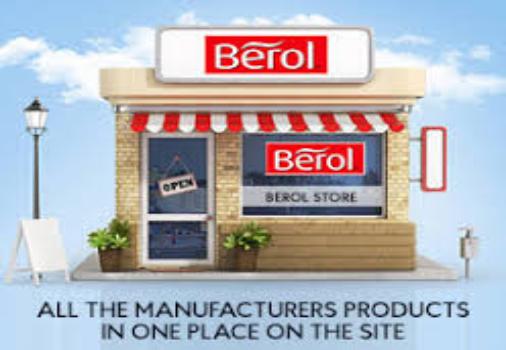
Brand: berol
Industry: Others